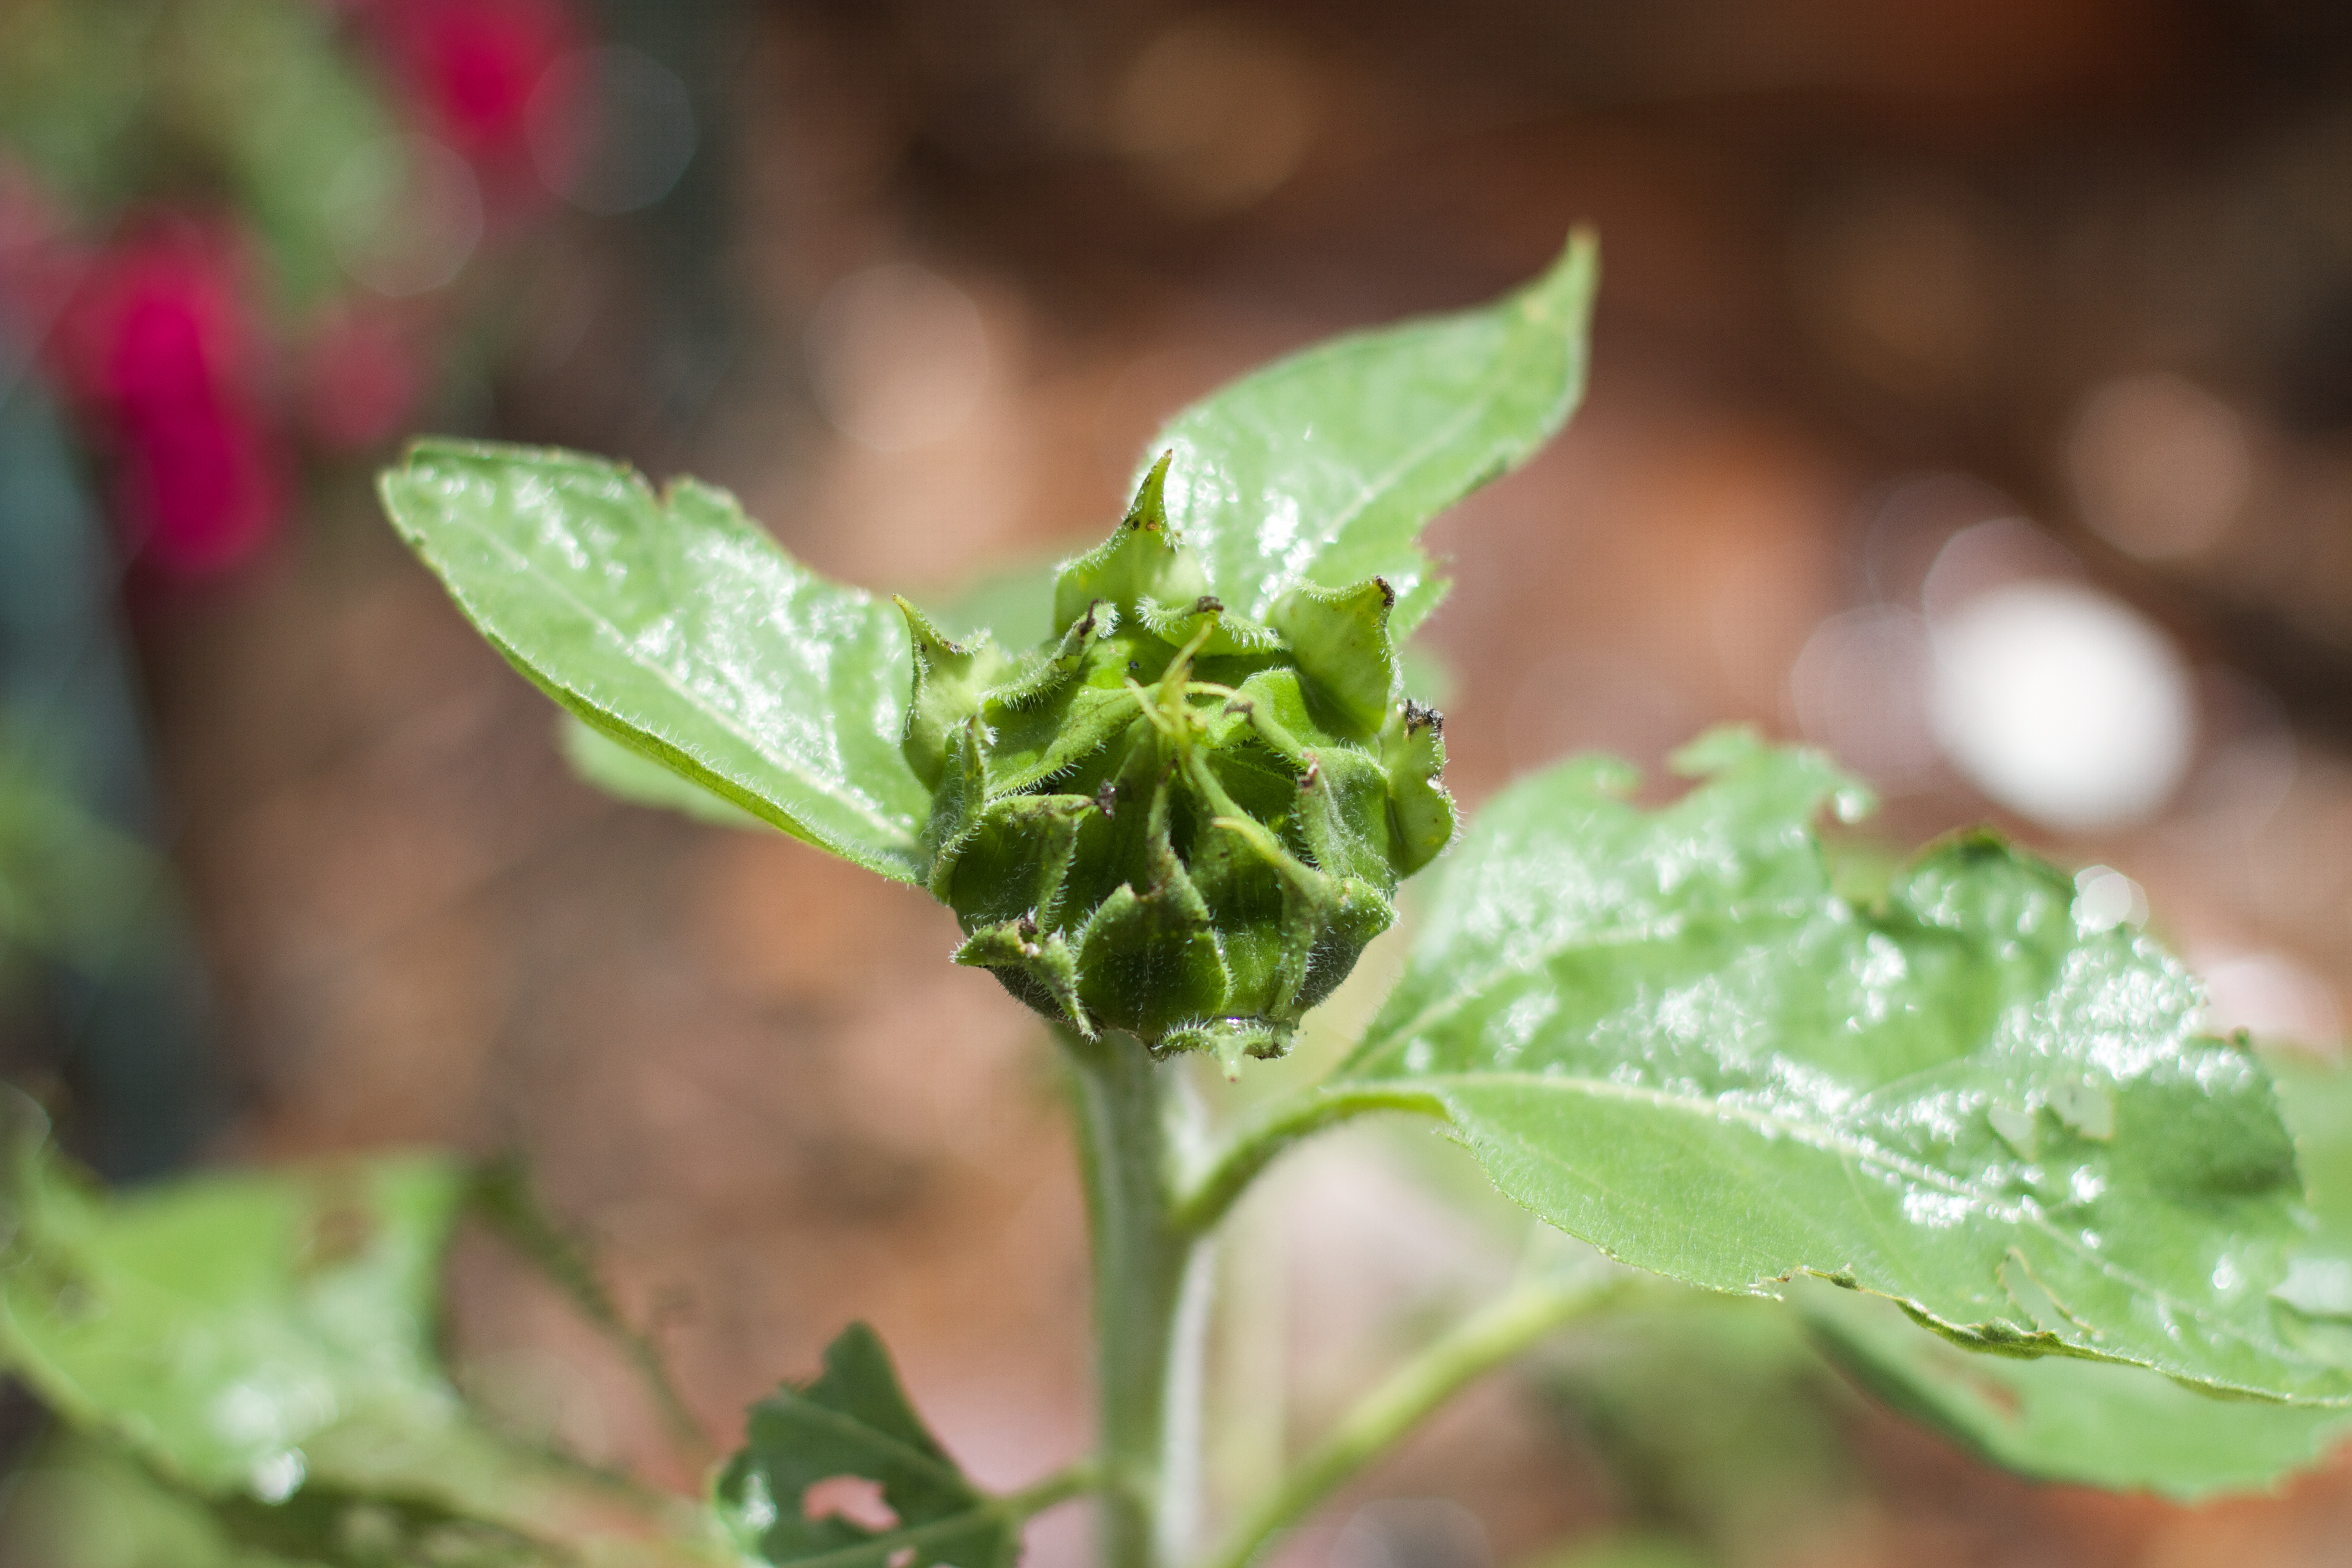
plant, leaf, flower, food, green, herb, produce, vegetable, flora, macro photography, flowering plant, annual plant, land plant